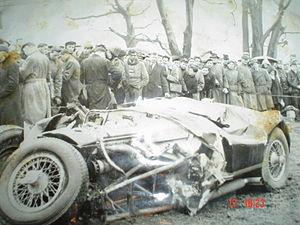
Joseph Kelly dit Joe Kelly, né le 13 mars 1913 à Dublin en Irlande et décédé le 28 novembre 1993 à Neston dans le Cheshire en Angleterre, était un ancien pilote automobile irlandais. Il a participé à deux manches du championnat du monde de Formule 1.